Lycée Sophie Germain

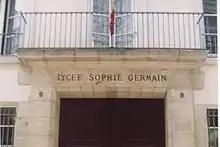
The entrance to the lycée at 9, rue de Jouy in Paris.

The lycée Sophie-Germain is a public, general and technology lycée in the 4th arrondissement of Paris. It was historically the lycée Charlemagne for girls.